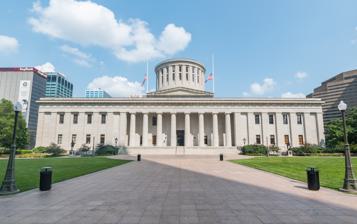
Building: Ohio Statehouse
Country: United States of America
Year built: 1857
State capitol building of the U.S. state of Ohio Ohio Statehouse West facade of the Ohio Statehouse Location 1 Capitol Square , Columbus, Ohio Coordinates 39°57′41″N 82°59′56″W / 39.96139°N 82.99889°W / 39.96139; -82.99889 Visitors 500,000 (in 2012) Public transit access multiple routes 1 , 2 , 3 , 6 , 8 , 9 , 10 , 12 , 13 , 41 , 42 , 43 , 44 , 73 , 74 , 102 , AirConnect , CMAX CoGo Nearest parking Underground lot Website www .ohiostatehouse .org Interactive map Area 10 acres (4.0 ha) Built 1839–1861 Architect Multiple Architectural style(s) Greek Revival U.S. National Historic Landmark Designated December 22, 1977 Reference no. 72001011 U.S. National Register of Historic Places Designated July 31, 1972 Reference no. 72001011 Columbus Register of Historic Properties Designated November 15, 1982 Reference no. CR-13 The Ohio Statehouse is the state capitol building and seat of government for the U.S. state of Ohio . The Greek Revival building is located on Capitol Square in Downtown Columbus . The capitol houses the Ohio General Assembly , consisting of the House of Representatives and the Senate . It also contains the ceremonial offices of the governor , lieutenant governor , state treasurer , and state auditor . Built between 1839 and 1861, it is one of the oldest working statehouses in the United States. The statehouse grounds include two other buildings, the Judiciary Annex or Senate Building, and the Atrium; the three are collectively referred to as the Ohio Statehouse into the present day. The statehouse's prominent architecture has earned it several landmark designations, including as a National Historic Landmark . The building sees about 500,000 visitors per year. History First statehouse, in Chillicothe Second statehouse, in Zanesville Chillicothe was Ohio's first state capital, from 1803. Due to political fighting among state leaders, the Ohio General Assembly temporarily moved the capital to Zanesville in 1810. Legislation enacted in that year provided for the selection of a new state capital "not more than 40 miles (64 km) from what may be deemed the common center of the state." In 1812, the General Assembly restored Chillicothe as the temporary state capital until the new capitol could be built. State leaders faced ongoing pressure to make the capital city more accessible by moving it closer to the center of the state. In response, the legislature appointed a committee to evaluate potential options for the new capital city. Four prominent Franklinton area land owners proposed a largely empty tract of land across the river from Franklinton . The land owners offered to donate two 10-acre (4.0 ha) parcels of land to the state and proposed spending up to $50,000 to build structures and make other improvements to the area. On February 14, 1812, the General Assembly created a new capital city on the "High Banks opposite Franklinton at the Forks of the Scioto most known as Wolf's Ridge". Approximately a week later, after intense debate, the legislature selected Columbus as the name of the new town. In the following months the new town was surveyed and laid out in rectangular grid. The layout set aside two 10-acre parcels of land, one for a statehouse, at the location of the present day Statehouse, and the other parcel would become the site of the Ohio Penitentiary . Public sale of town lots for the new city began in June 1812. In 1816, the General Assembly met in Columbus for the first time in a brick building on the corner of High and State Streets. The land for the eventual permanent statehouse was planned during the initial platting of the city. 10 acres were selected, and Jarvis Pike was hired to clear the land and enclose it in a stake-and-rider fence . In return, Pike was allowed to grow corn and wheat on the plot for years. Design and construction First statehouse in Columbus (right) alongside other government buildings Aerial view of the statehouse and its grounds In 1838, Ohio's government announced a competition to select the design for a new Statehouse. This strategy was not unusual at the time, as important public buildings such as the U.S. Capitol had resulted from similar contests. From about fifty entries, three winners were selected: first prize was awarded to Henry Walter of Cincinnati , the second to Martin Thompson of New York , and the third to painter Thomas Cole , also of New York. However, the organizing commission responsible for choosing the winners was unable to agree on a final design for construction. When the cornerstone was laid on July 4, 1839, the commission was still without a final design. Consultation with New York architect Alexander Jackson Davis resulted in a composite design that merged some key features of the three winning entries, but it was rejected as being too expensive. Henry Walter, the first-place winner of the design contest, was chosen to supervise construction of the new capitol and he began working on another composite design that was based largely on the design of third-place winner, Thomas Cole. Cole had a personal friendship with one of the commissioners, a man named William A. Adams who was from Steubenville. Cole's nephew, William Henry Bayless, a Steubenville native, was apprenticed in the office of Alexander Jackson Davis. Work on the building's foundation and lower level had only just begun when the Statehouse project encountered the first of many difficulties. The legislation that made Columbus the official capital city of Ohio was set to expire. While various factions within the government engaged in debate over relocating the capitol to another city, construction of the Statehouse was stopped. Open excavations were refilled with earth, and Capitol Square became open pasture for livestock. The Statehouse remained neglected until February, 1848, when William Russell West and J.O. Sawyer of Cincinnati were appointed architects and general supervisors of the project. By May of that same year construction had resumed. A cholera epidemic began in Columbus, prompting widespread flight to the countryside by residents. Once the epidemic subsided, work on the Statehouse continued, interrupted only by intermissions during the harsh Ohio winters. Comparing plans of the various architects it is apparent that perhaps the most striking change and one that has endured in the finished building, was the fact that West and Sawyer eliminated the rounded dome that all previous designers had suggested for the building, instead replacing it with a low conical roof. Public viewing of Abraham Lincoln at the Statehouse, April 29, 1865 Statehouse west facade, c. 1900-1910 Fire consumed the old two-story capitol building in 1852, which created a new urgency to complete the Statehouse project as government offices were forced to relocate to various buildings around Columbus. While some suspected arson, the exact cause of the fire remains a mystery to this day. With the Statehouse exterior nearing completion by 1854, Columbus architect Nathan Kelley was hired to supervise the design and construction of the building's interiors. One of his major tasks would be to provide a system for heating and ventilation in the building, which had not been considered previously. An innovative steam heating system was constructed, with warmed air moved through the building in what Kelley called "air sewers"—small passages made of bricks that linked the various floors of the building. With great fanfare, the new Statehouse opened to the public on January 7, 1857, and soon thereafter the Ohio General Assembly convened in their new chambers. Most of the building was completed, with the notable exception of the rotunda . Although actual work on the building was proceeding smoothly, government officials were deeply dissatisfied with Kelley, citing problems with his working methods and aesthetic choices. Isaiah Rogers , a well known architect based in Cincinnati at the time, was recruited to supervise the final stages of the Statehouse's construction. During his tenure, Rogers oversaw completion of the building's interior and coordinated work on the distinctive rotunda and its enclosing cupola . One of the building's most distinctive exterior features is the low, conical roof atop the cupola, positioned where many viewers expect to see a dome. In the long span between beginning construction on the Statehouse and its completion, the "finished" design changed many times and various proposals included a round dome atop the building. Rogers, in deciding not to use a dome, was actually reverting to a design scheme by architects West and Sawyer. In the end, the building featured a low conical roof that some critics would deride as "a Chinese hat." Construction of Capitol Square, including its buildings, grounds, and landscaping, was finally completed in 1861. Changes and expansion The Ohio Senate Building (former Judiciary Annex) As the function of state government changed and expanded, changes and expansions occurred at the Ohio Statehouse. Originally, the building was the main location for all aspects of state government. As more offices and work rooms were required, large spaces would be subdivided into smaller areas. The most prominent example was the conversion to offices of the four open courts that occupied areas on the interior of the building. These open areas were from top to bottom of the structure and were intended to admit light and fresh air to the inner reaches of the building. The advent of electric lighting coupled with the need for space meant that levels of offices would come to occupy these large open areas. The fifty-four rooms the building originally held increased to 317 rooms by 1989. In 1901, facing significant crowding several changes were considered including a completely new statehouse designed to more closely resemble the national Capitol building in Washington. Cost prohibitive, it was decided that the Ohio Supreme Court would move to a separate building on the east side of Capitol Square, and to give the court the prestige of its own building. The new building, named the Judiciary Annex, was constructed of the same Columbus limestone as the Statehouse. Neoclassical on the exterior, the interior spaces, especially the grand central staircase are Beaux Arts in style. The building was the work of Cincinnati architect Samuel Hannaford , and was completed in two years at the cost of $375,000. By comparison, the Statehouse itself took 22 years from start to finish and cost approximately $1.3 million. The difference in cost and time to completion indicates differences in how the buildings were constructed. The Statehouse is more akin to a castle or cathedral, with thick load-bearing walls of stone. The Annex was a modern building with a metal girder skeleton and was planned for the use of electric light. The building retains many of its original light fixtures, while those in the Statehouse are reproductions of the gas lights that were removed to make room for electrical appliances in the 1890s. Murals painted by William Mark Young for the Ohio State Exhibit at the 1933 A Century of Progress International Exposition , (also known as the Chicago World's Fair) were subsequently moved to the building. Restoration Excavation for the Statehouse's underground parking garage, 1963 The two buildings became crowded, and decay from heavy usage and inadequate maintenance was evident. Both buildings survived despite proposals made to either demolish one or both buildings, or remodel them substantially. In 1989, a massive project commenced to restore the buildings to the splendor their original builders envisioned as well as make them useful and practical government buildings. Original furniture was sought for return to the building when possible and modern reproductions of long gone items such as carpets and light fixtures were created. The large scale light fixtures in the House and Senate were based in large part on surviving period fixtures in the Vermont State House , which was being restored at the same time. The restoration project also resulted in the addition of a third building to Capitol Square. The Atrium, which connected the Statehouse with the Judiciary Annex, was completed in 1993. After the renovation, the Judiciary Annex became the Senate Building. Description The Rotunda Grand Stair Hall House of Representatives Chamber Senate Chamber The Ohio Statehouse is located on Capitol Square, a 10-acre (4.0 ha) plot of land donated by four prominent landowners. The Statehouse stands upon foundations 18 feet (5.5 m) deep, built in part by prisoners sentenced to hard labor. The Statehouse features a central recessed porch with a colonnade of a forthright and primitive Greek Doric mode , built of Columbus limestone that was quarried on the west banks of the Scioto River . A broad and low central pediment supports the windowed drum, referred to as a cupola, which contains an oculus that lights the interior rotunda. Unlike many U.S. state capitol buildings, the Ohio Statehouse owes little to the architecture of the United States Capitol . It was designed and built before the U.S. Capitol was enlarged to its present form, with the large white dome that would be imitated on many US state capitol buildings. The Ohio Statehouse has been termed a supreme example of Greek Revival style. It is not patterned on one single building, but is a combination of stylistic elements from Greek sources, melded with contemporary needs and functions. The cupola shows direct influence by the Tholos of Delphi , a circular temple built about 360 BC. The Parthenon of Athens is also an influence. No ancient Greek building would have contained windows, but they were a major part of Greek Revival for a more practical reason: before electric light, sunlight was the major source of illumination. The ceremonial offices of the governor , lieutenant governor , treasurer , and auditor are located on the first floor of the building. The relocation of the governor's working office to the Vern Riffe Center for Government and the Arts , located across High Street from the Statehouse, was originally a temporary action taken while the historic building was undergoing an extensive restoration and upgrading. At the completion of the project the governor, George Voinovich preferred the larger, more modern space and did not return to the Statehouse office except for occasional ceremonial use. Voinovich's successor Bob Taft used the historic governor's office in a similar way, as did former governor John Kasich . Kasich's immediate predecessor, Ted Strickland , however, used the Statehouse office on a regular basis. Strickland considered the presence of the Governor in a building where the Legislature also works as both symbolic and practical examples of how the parts of government relate to each other. Like Strickland, current governor Mike DeWine uses the Statehouse office on a regular basis, although his staff remains based in the Riffe Center. The Atrium The Ohio General Assembly chambers are on the second floor. Although in general their appearance is similar to their original appearance, the rooms have been modernized in many ways. Modern information and communication capabilities have been added. The Atrium, which connects the Statehouse with the Senate Building, is a large open space which hosts government functions and ceremonies as well as various meetings and events. It is constructed of the same limestone as the two adjoining buildings. There are a great number of portraits of governors and lieutenant governors contained in hearing rooms and offices throughout the building, and in public spaces there are several large scale artworks that memorialize individuals or events significant to the state or the nation. Ohio artist Howard Chandler Christy is represented with two paintings that depict the signing of the Treaty of Greenville , a seminal event in state history, and a painting that honors another Ohio native, Thomas Edison . President Abraham Lincoln visited the building on three different occasions, and a large marble bust erected after his death memorializes him and also depicts the Union victory at Vicksburg . The floor of the Statehouse rotunda is composed of almost 5,000 individual pieces of marble, all cut and fitted by hand. The design at the center of the floor traces the development of the United States: the 13 stones in the center represent the original colonies; the three rings symbolize areas of territory that enlarged the nation; surrounding the rings is a star burst with 32 points, one for each of the states in the Union when the floor was laid down; and surrounding the entire design is a gray band representing the U.S. Constitution. Ohioans in Space Ohioans in Space, by William D. Hinsch, created for Ohio Statehouse Ohioans in Space is an oil painting by William D. Hinsch that pays homage to Ohio-born astronauts, including John Glenn , Neil Armstrong , Jim Lovell , Judith Resnik , and Gene Kranz . It was commissioned by the Capitol Square Review and Advisory Board to honor achievements of Ohioans in space exploration. It is installed in the statehouse rotunda. It is the first painting installed in the statehouse rotunda in almost 70 years, since the painting of the Wright brothers was hung. It portrays four of Ohio's 26 astronauts, selected for their groundbreaking accomplishments: John Glenn , the first American to orbit Earth; Neil Armstrong who, on Apollo 11 , became the first individual to set foot on the Moon; James Jim Lovell , the first astronaut to undertake four spaceflights, including Apollo 8 (the first humans to reach and orbit the Moon) and Apollo 13 ; and Judith Judy Resnik , one of the pioneering women selected by NASA for spaceflight missions. The painting also features Gene Kranz , a NASA flight director from Toledo , Ohio. Gene Kranz represents all the people involved in making the space flight possible. Cupola Exterior and interior of the Ohio Statehouse's cupola The statehouse is topped with a two-story cupola , measuring 70 ft. tall and 64 ft. wide, which acts as an observation deck for viewing the surrounding city. The space is the last original, unrenovated area of the statehouse. In the present day, tours are only available by special request. Visitors traditionally sign their names on the cupola's walls; the oldest reads "J. Cook 1870". Grounds Interactive map of notable buildings and sculptures on the Capitol Grounds of the Ohio Statehouse. Click on points for more details. This map: view talk edit The Ohio Statehouse grounds, known as Capitol Square , are a large square park space surrounding the statehouse, bordered by Broad, High, State, and 3rd streets. The grounds have been remodeled several times, and a parking garage was constructed under the front lawn in the 1960s. Presently the northwest and southwest corners of the grounds have penthouses to access the garage, while the northeast and southeast corners have automobile drives down into the garage. The east lawn, beside the Senate Building, was used for parking during the 20th century. The western portion of the statehouse grounds features a 3.5-ft-tall decorative metal fence. The fence was installed in 2012 as an additional security measure, though replicating the design of a prior fence in place from 1873 to 1964 (removed during construction of the underground parking garage). The eastern portion, the Veterans Plaza, remains open, and the fenced-off portion on the west side is never closed off except for special events. The Statehouse contains many large scale artworks on the grounds of the building. A large statuary group by Hermon MacNeil , the William McKinley Monument , honors and remembers Ohio governor and U.S. president William McKinley . The Great Seal of Ohio and the state motto, " With God, all things are possible ", are engraved at the foot of the steps leading to the west entrance. Selected works The William McKinley Monument (1906) These Are My Jewels (1894) The Doughboy (1930) The Spirit of '98 (1928) Museum Entrance to the Ohio Statehouse Museum Education Center The Map Room The Ohio Statehouse functions both as a working government building that contains the activities of a legislature and governor's office, and as a museum. During calendar years 2007 and 2008 approximately 70,000 visitors participated with organized tours of the building each of the years. The tours, exhibits and other public education activities are organized by the Ohio Statehouse Museum Education Center, a non-partisan entity funded and staffed by the Capitol Square Review and Advisory Board, the government agency that is the manager of the physical structure. Tours are available every day the building is open, and are provided at no cost. Tours for casual visitors, tourists or small groups are given on the hour seven days a week, and groups larger than ten persons can schedule throughout the day between the hours of 9:30 am and 3:15 pm weekdays. The staff of the Ohio Statehouse Museum Education Center is assisted by more than 90 volunteers. Tour content could be tailored to the age range and interest level of each group. The largest demographic group of visitors are fourth graders who were learning both state history and government process in their classrooms, but tours targeting political process, Ohio presidential history and Art and Architecture are also available. One of the most notable tour programs available at the Ohio Statehouse was named "The Portals of History", which used the building as a stage to introduce characters from the state's history. As a tour group made their way through the building, they encountered living history presenters portraying notable individuals from the past. It also holds a memorial sign on one of its pillars showing the exact location that Abraham Lincoln, prior to his run for president, stood to give a speech on the building's steps. See also List of Ohio state legislatures Capitol Square Review & Advisory Board v. Pinette List of state and territorial capitols in the United States References Citations